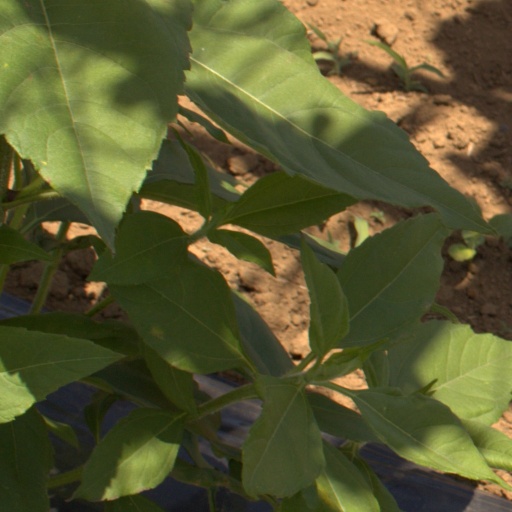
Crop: Jerusalem artichoke